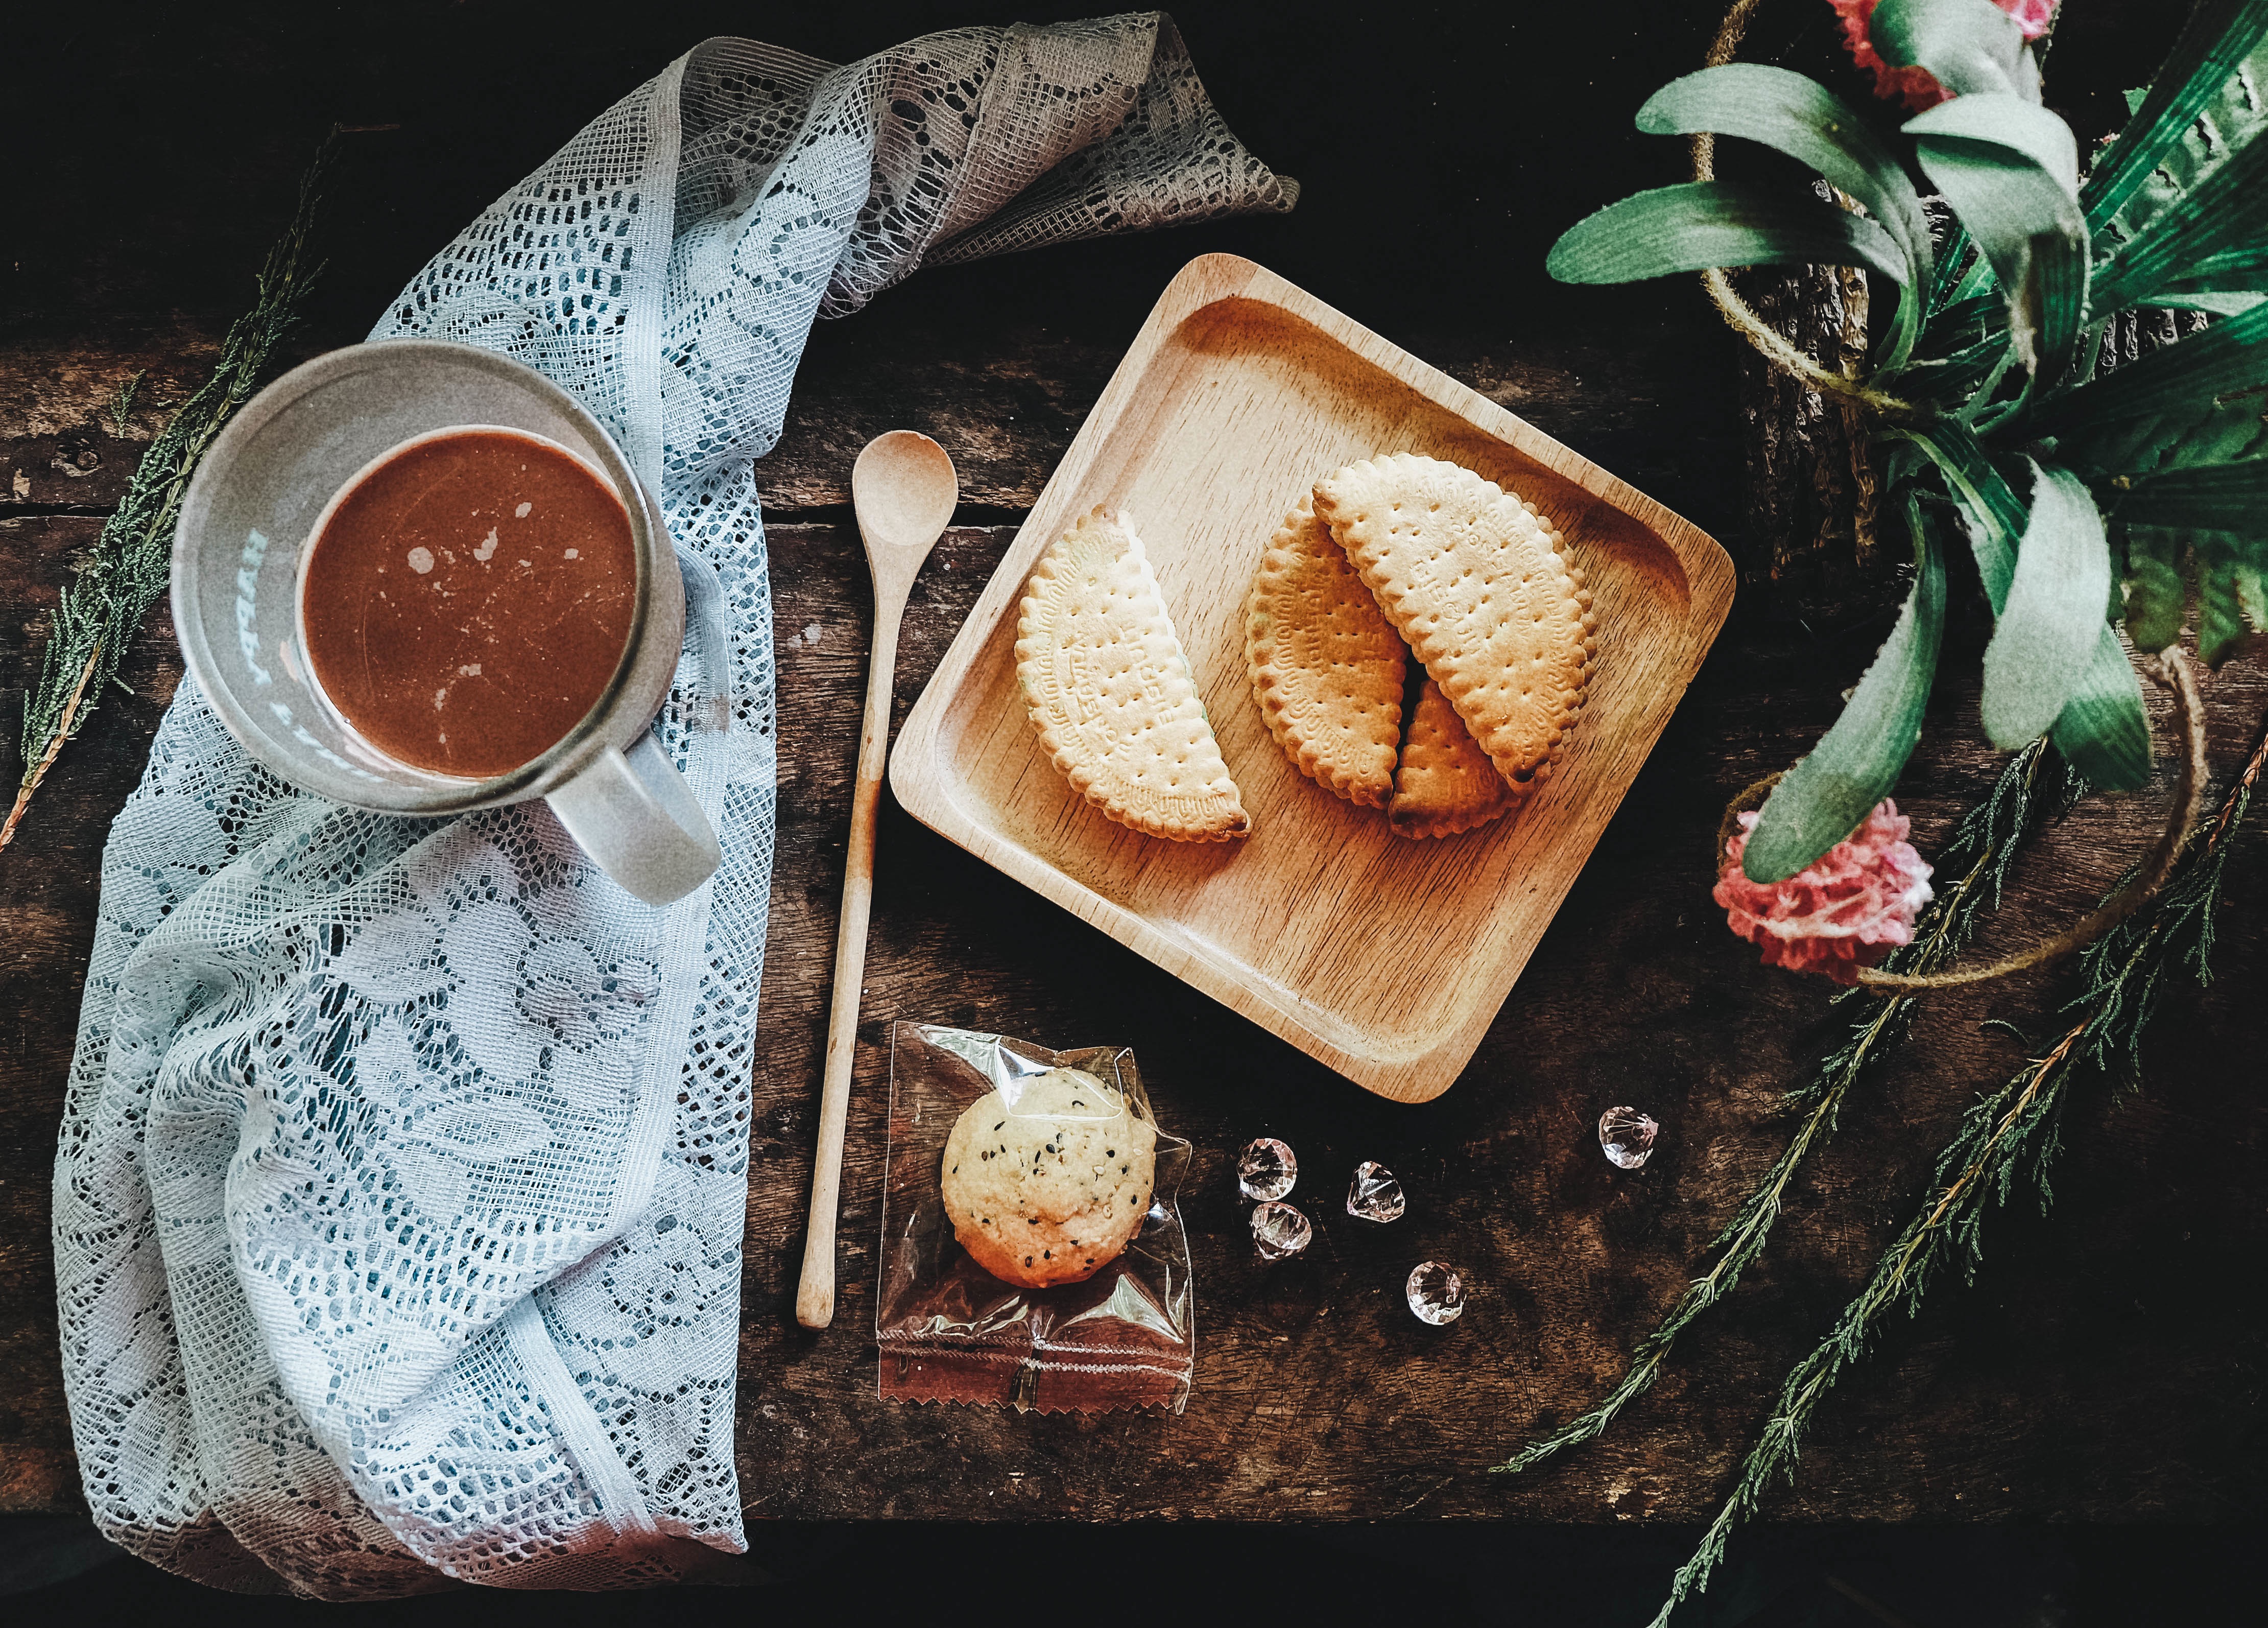
meal, food, lace, breakfast, biscuit, cookie, lunch, napkin